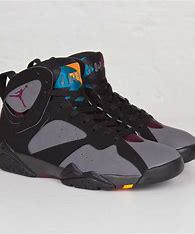
Brand: Jordan
Model: 7 Retro